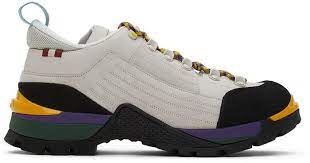
Label: Sneaker